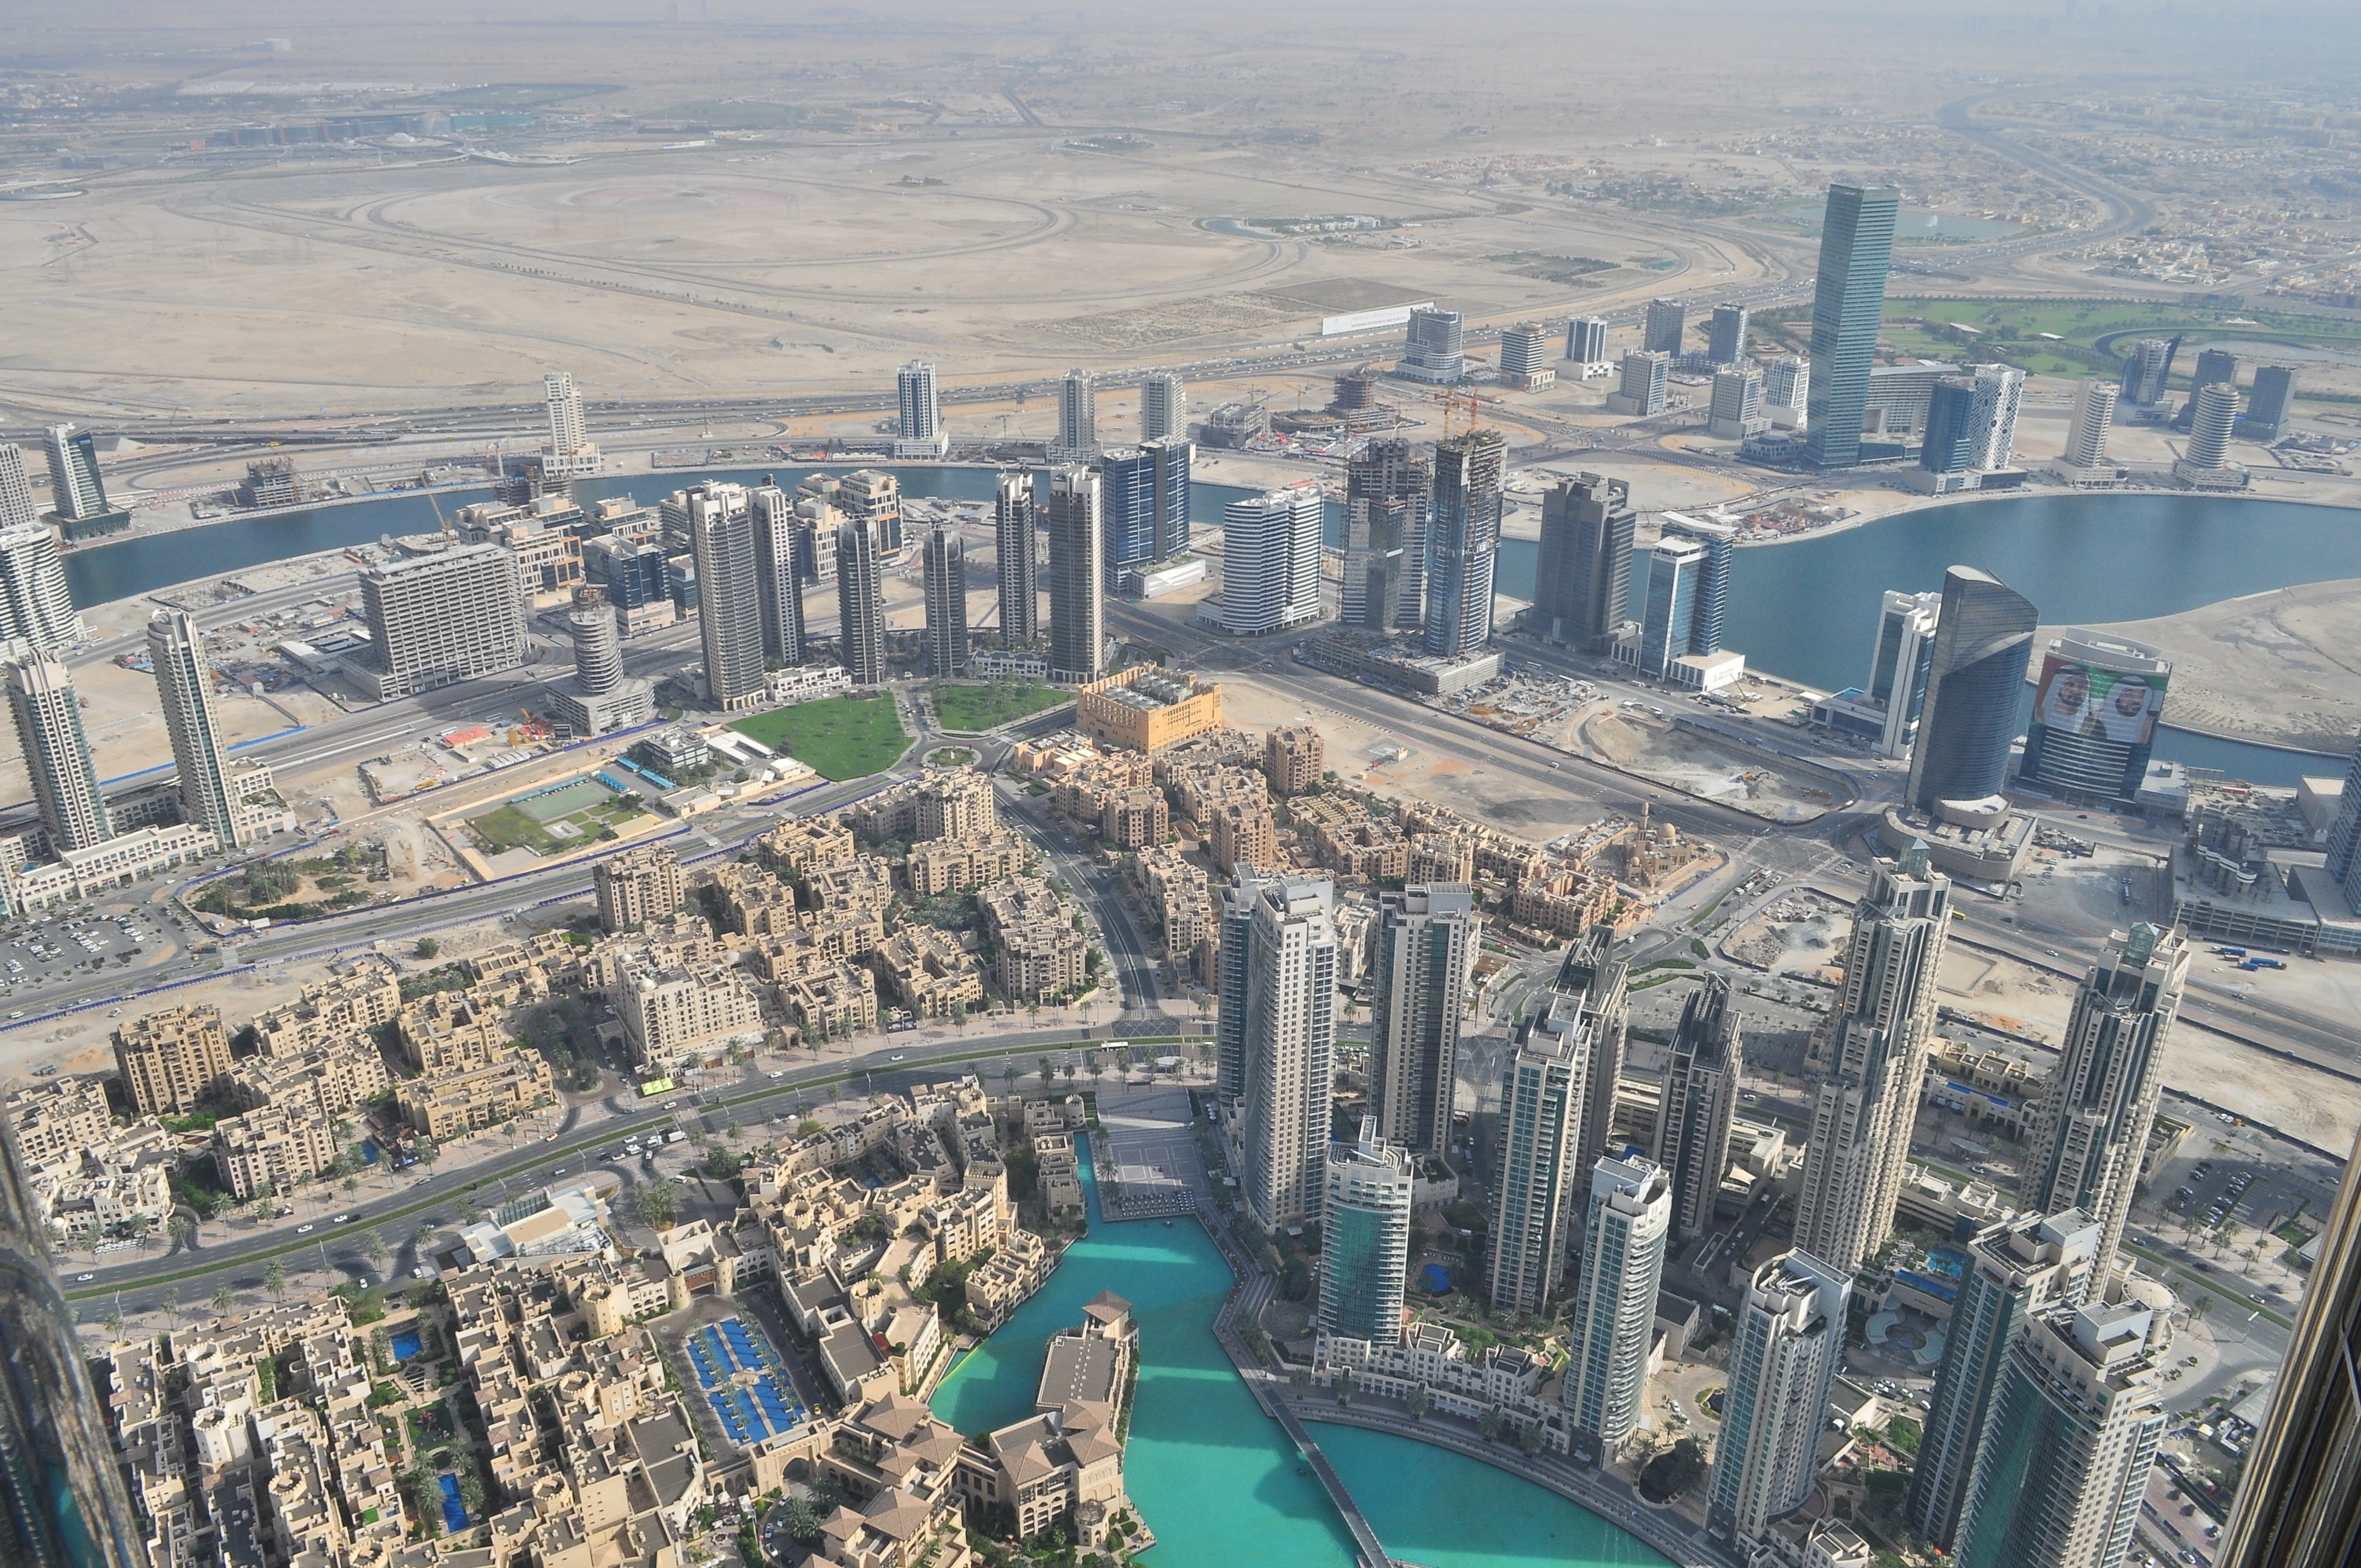
structure, skyline, photography, building, city, skyscraper, cityscape, panorama, downtown, tower, landmark, tower block, scyscrapper, modern city, metropolis, bird's eye view, aerial photography, urban area, residential area, human settlement, metropolitan area